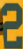
Number: 2